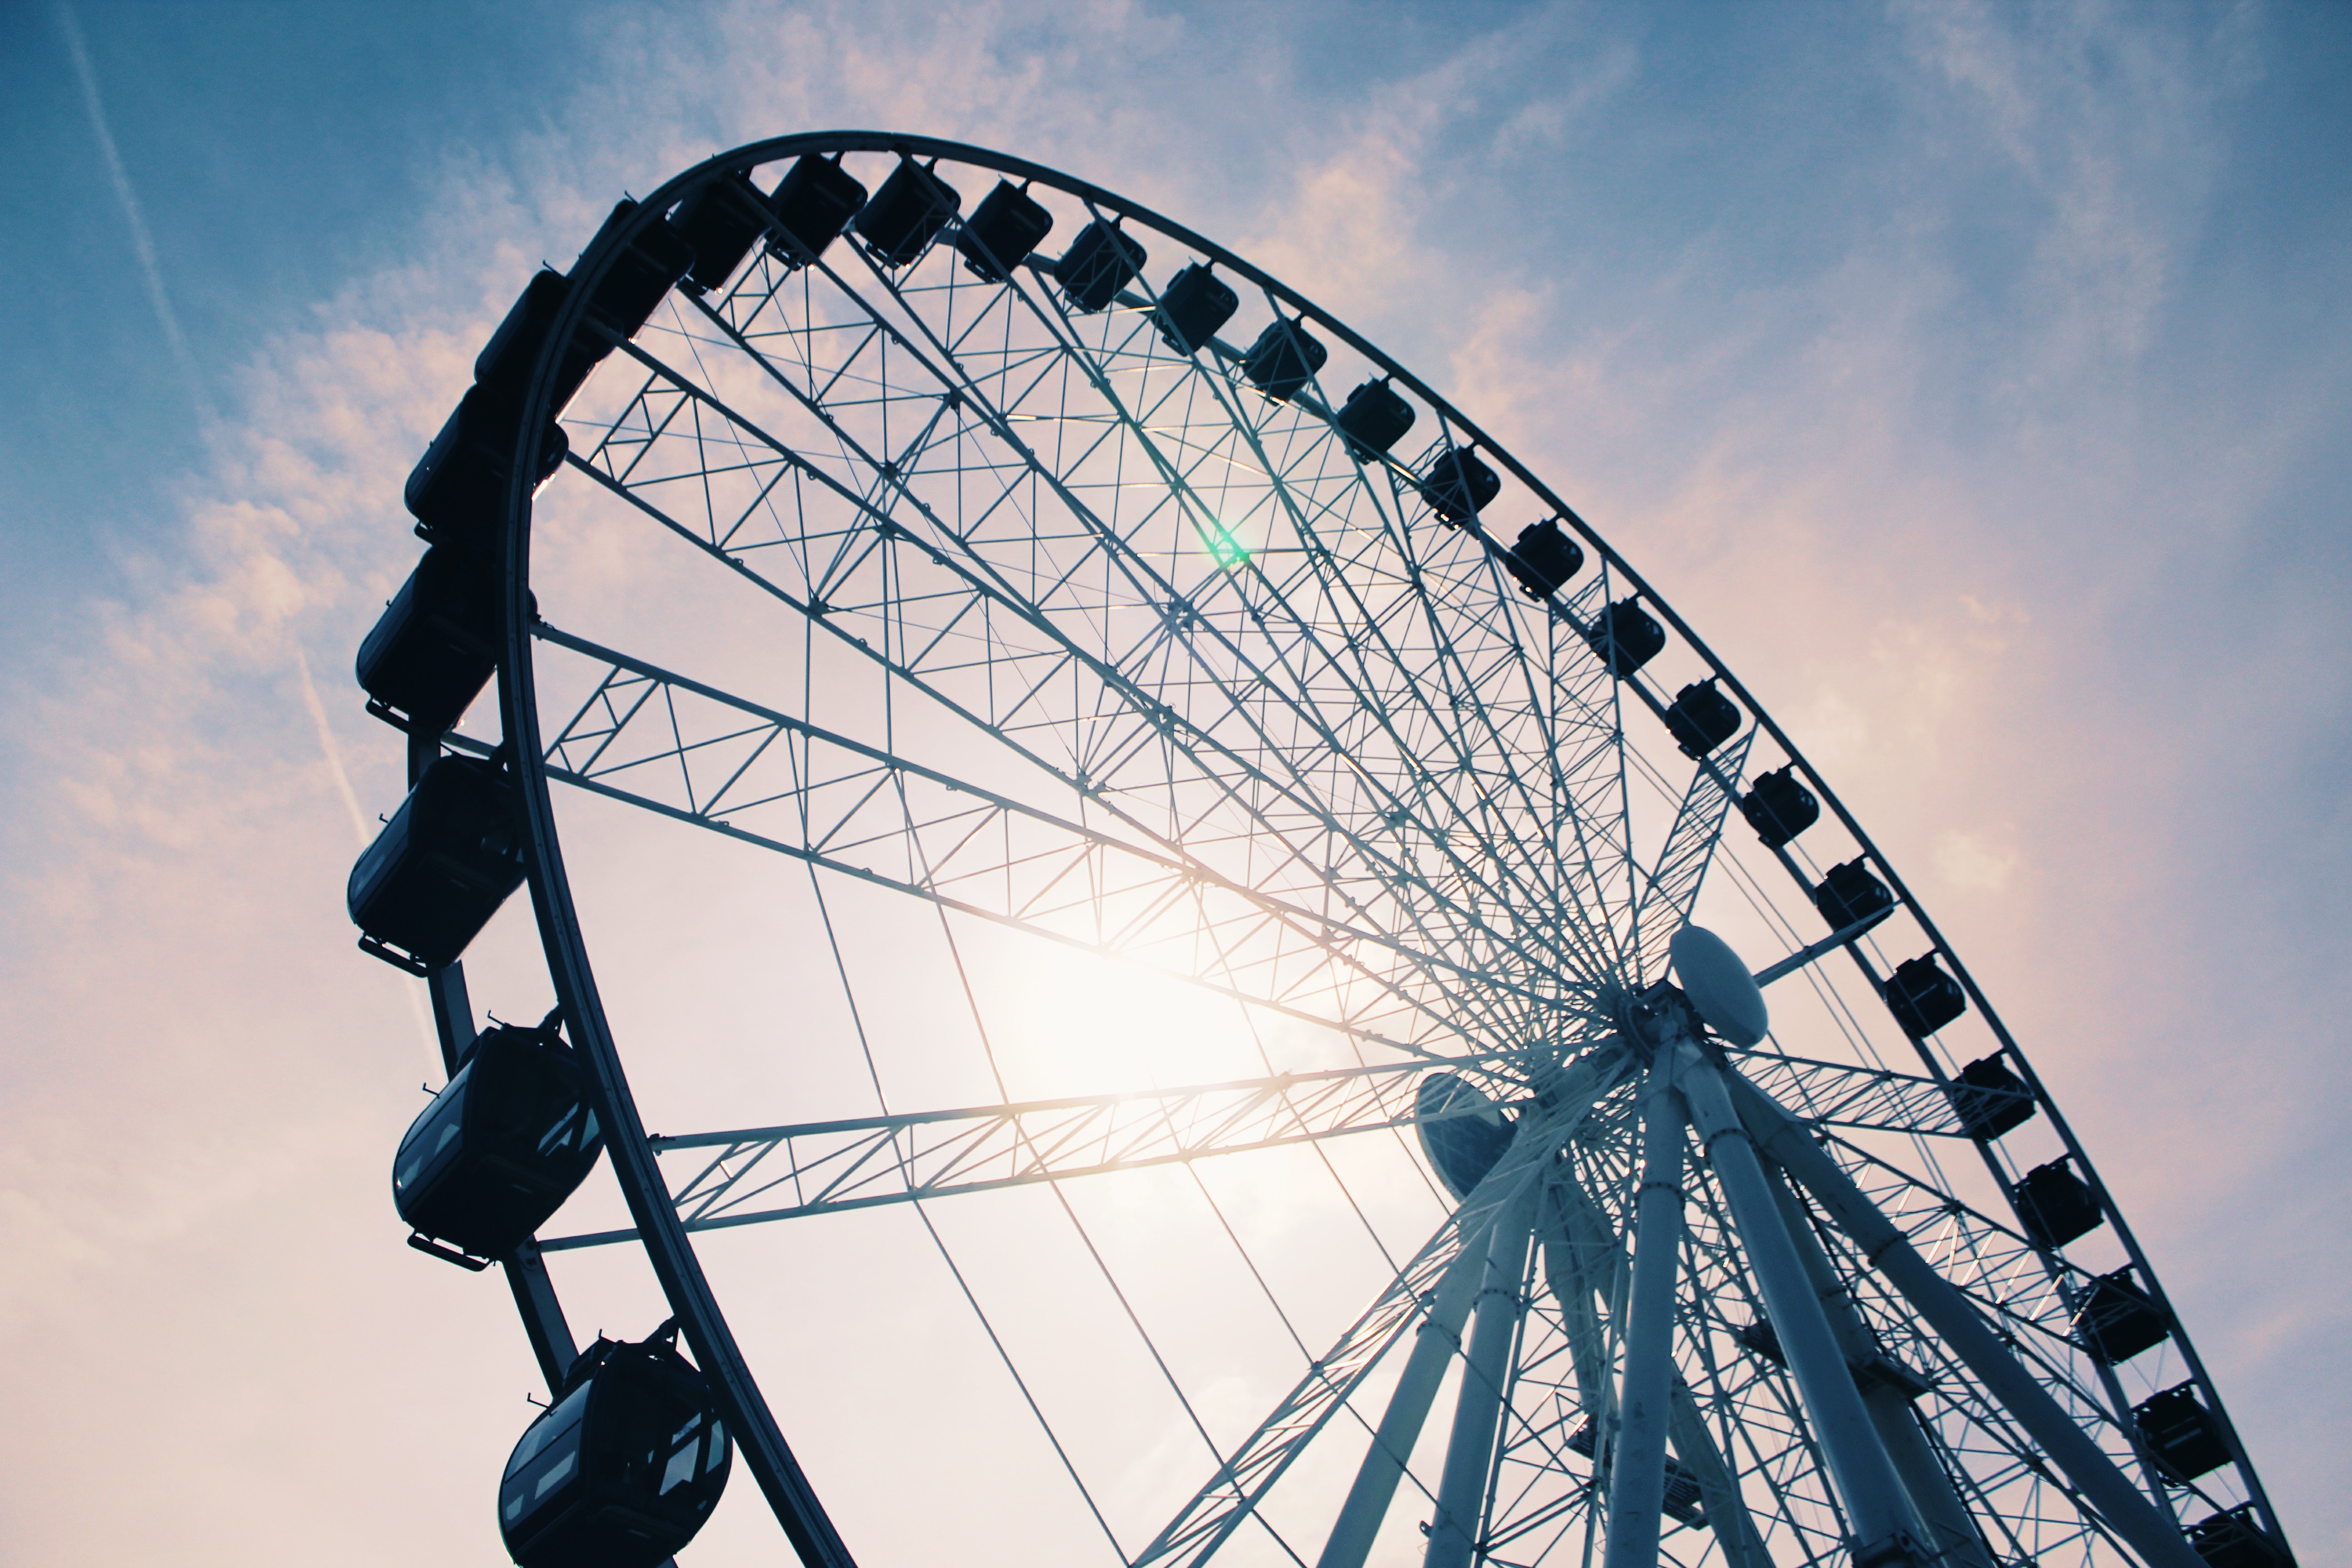
ferris wheel, wheel, landmark, tourist attraction, sky, recreation, spoke, amusement park, fun, eye, automotive wheel system, auto part, fair, nonbuilding structure, amusement ride